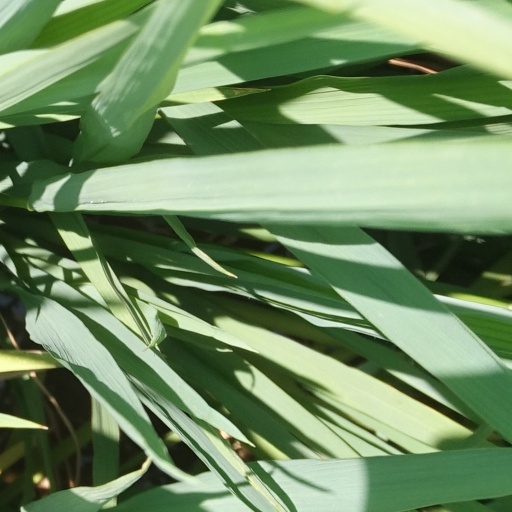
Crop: rice